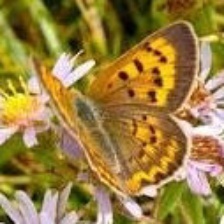
Species: PURPLISH COPPER
Butterfly family (ImageNet category): lycaenid_butterfly